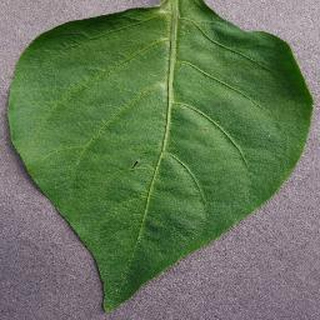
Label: healthy_bell_pepper